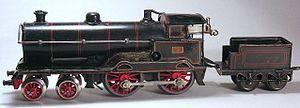
Bing ou Gebrüder Bing est une entreprise allemande fondée par les frères Ignaz et Adolf Bing en 1863 à Nuremberg. À l'origine, l'entreprise fabrique des ustensiles de cuisine en métal, par la suite, elle se spécialise dans la fabrication de jouets fonctionnant à la vapeur. Elle ferme ses portes en 1933.